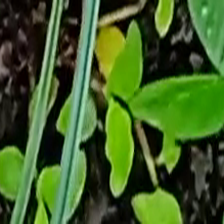
Weed species: Kena_(Commplina_benghalensio)